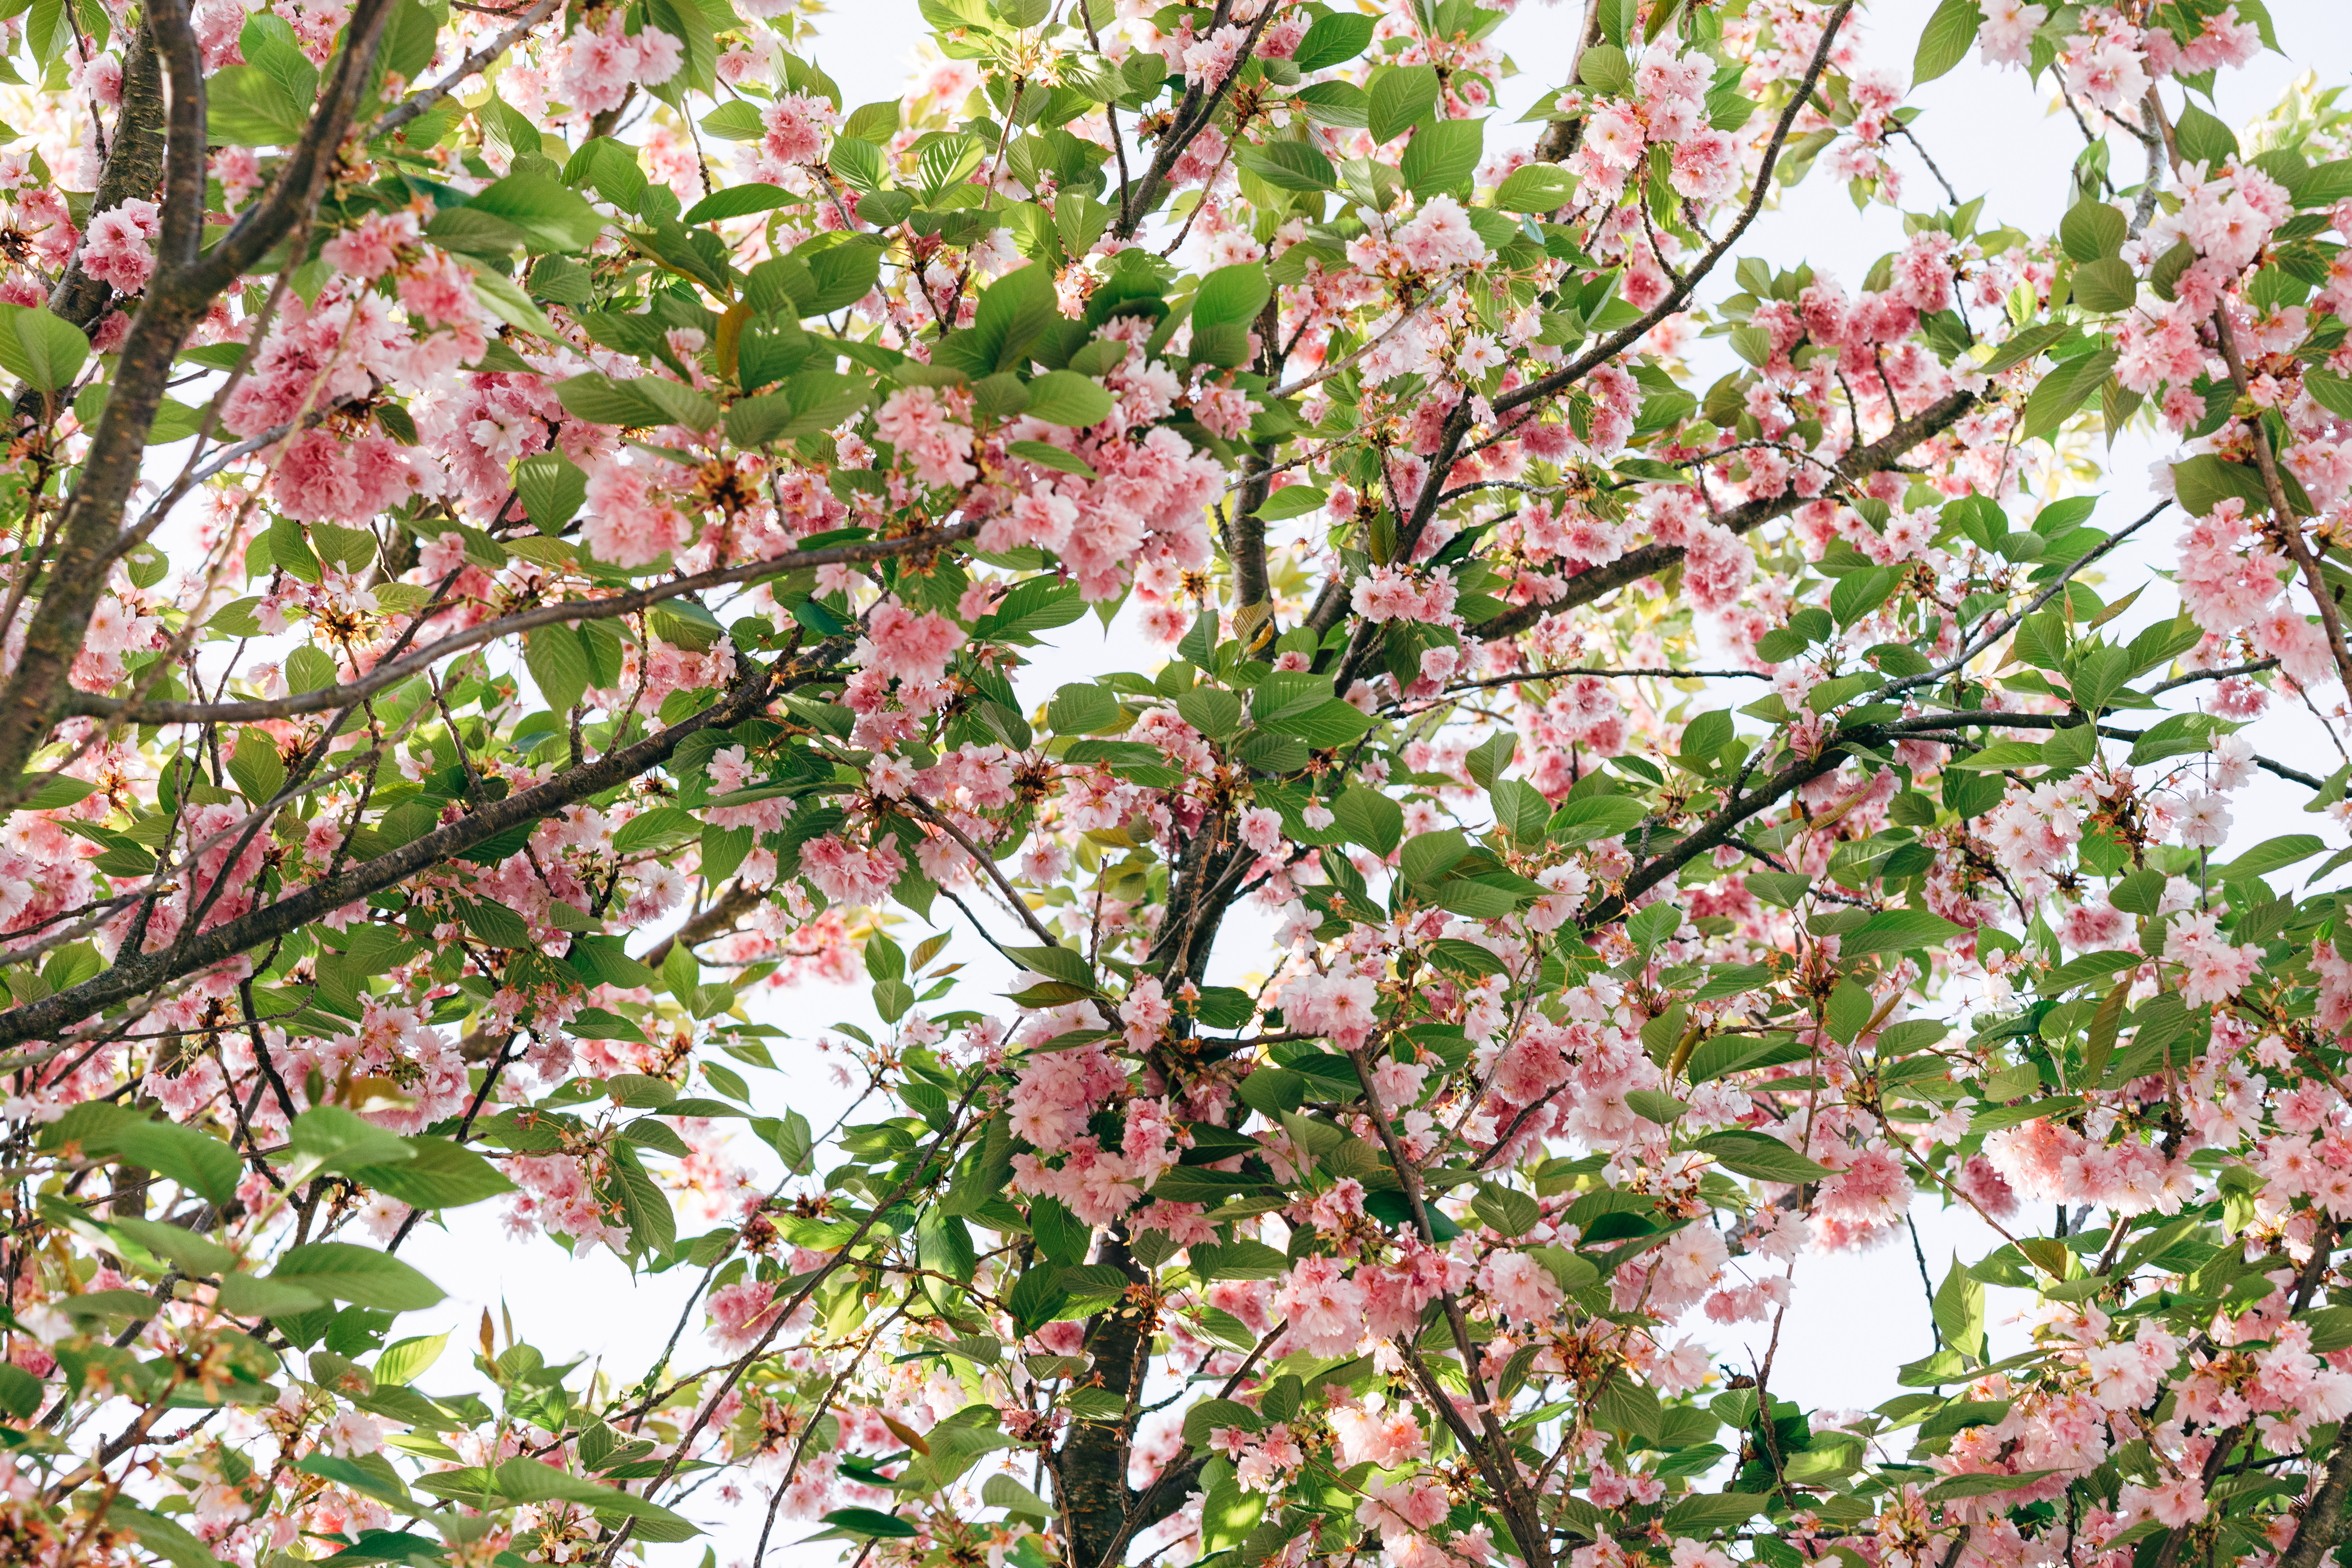
tree, pink, rose, green, leaves, colorful, floral, nature, spring, summer, background, season, fresh, plant, environment, countryside, colourful, flora, botany, scenic, flower, colours, florist, beautiful, beauty, blossom, flowering plant, branch, woody plant, prunus, twig, malus, shrub